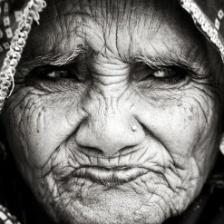
Label: faces